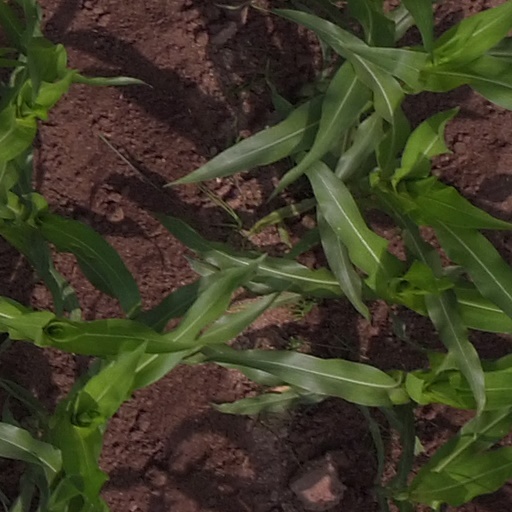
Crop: maize; corn